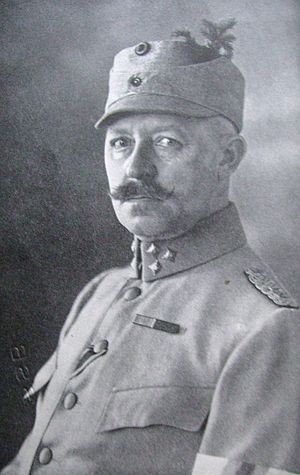
Harald Hjalmarson
Harald Ossian Hjalmarson, var en svensk officer, som blev oberstløjtnant i 1916 og generalmajor i 1918. Han var far til Jarl Hjalmarson.